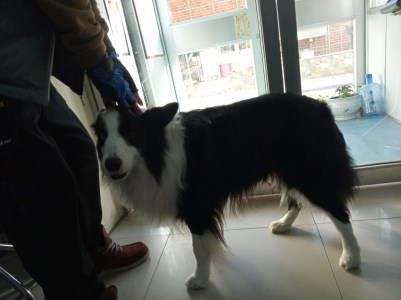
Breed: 2594-n000109-Border_collie